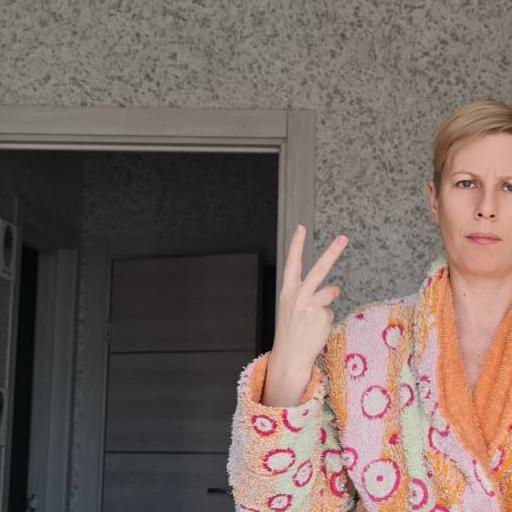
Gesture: peace_inverted